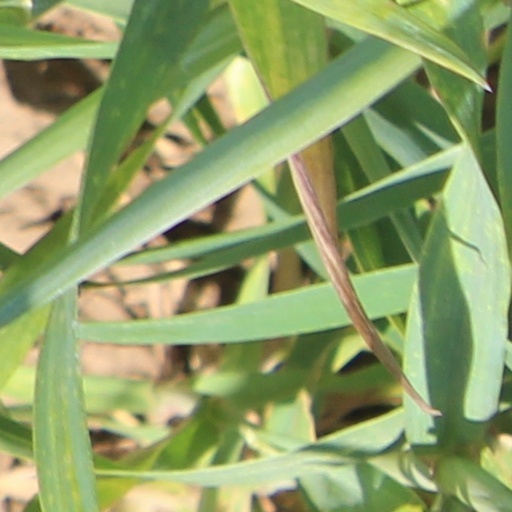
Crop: wheat